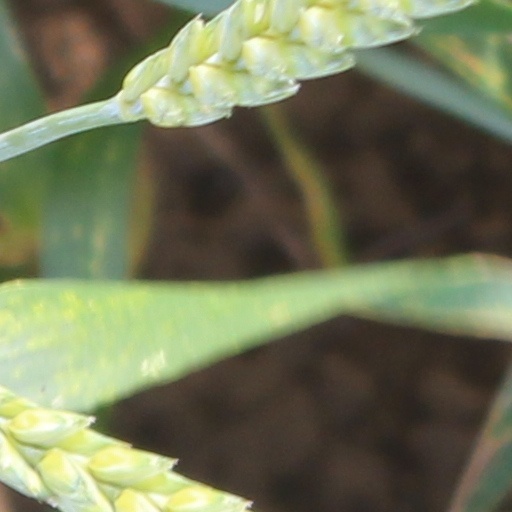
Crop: wheat